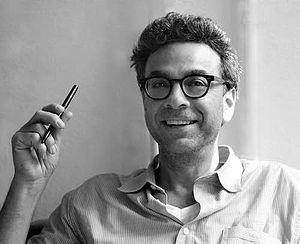
Stephen J. Dubner est un journaliste américain, né le 26 août 1963 connu pour avoir écrit plusieurs livres avec son compatriote, l'économiste Steven Levitt, concernant la Freakonomics, terme traduit en français par « économie saugrenue ».